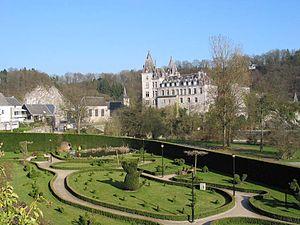
Le château des Comtes d'Ursel est situé à Durbuy en province belge de Luxembourg. Il se dresse à l'entrée de la ville, le long de l'Ourthe.
Durbuy est une ville francophone de Belgique située en Région wallonne dans la province de Luxembourg. Elle est souvent appelée « la plus petite ville du monde ».
La province de Luxembourg est une province belge de la Région wallonne située à l'extrême sud du pays et avoisinant le grand-duché de Luxembourg.